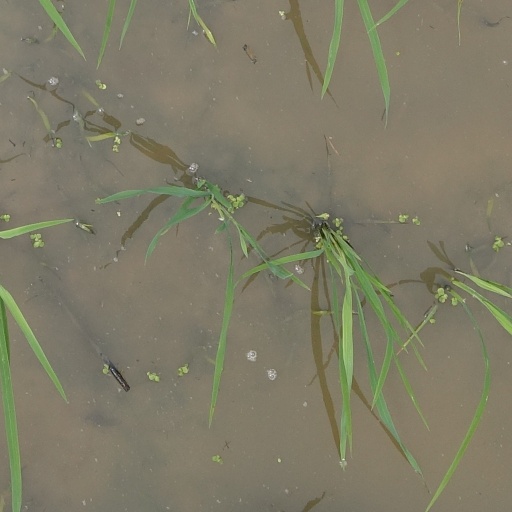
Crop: rice